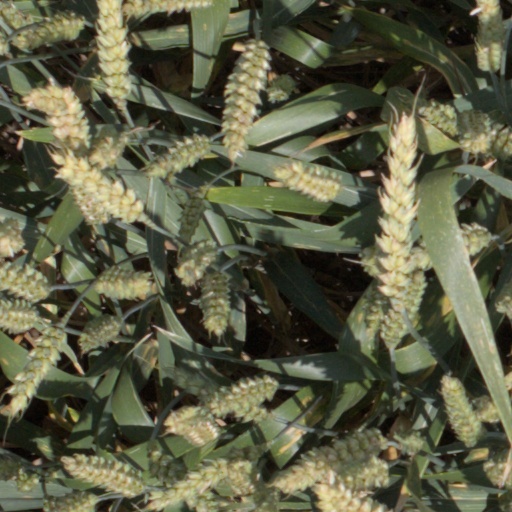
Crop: wheat